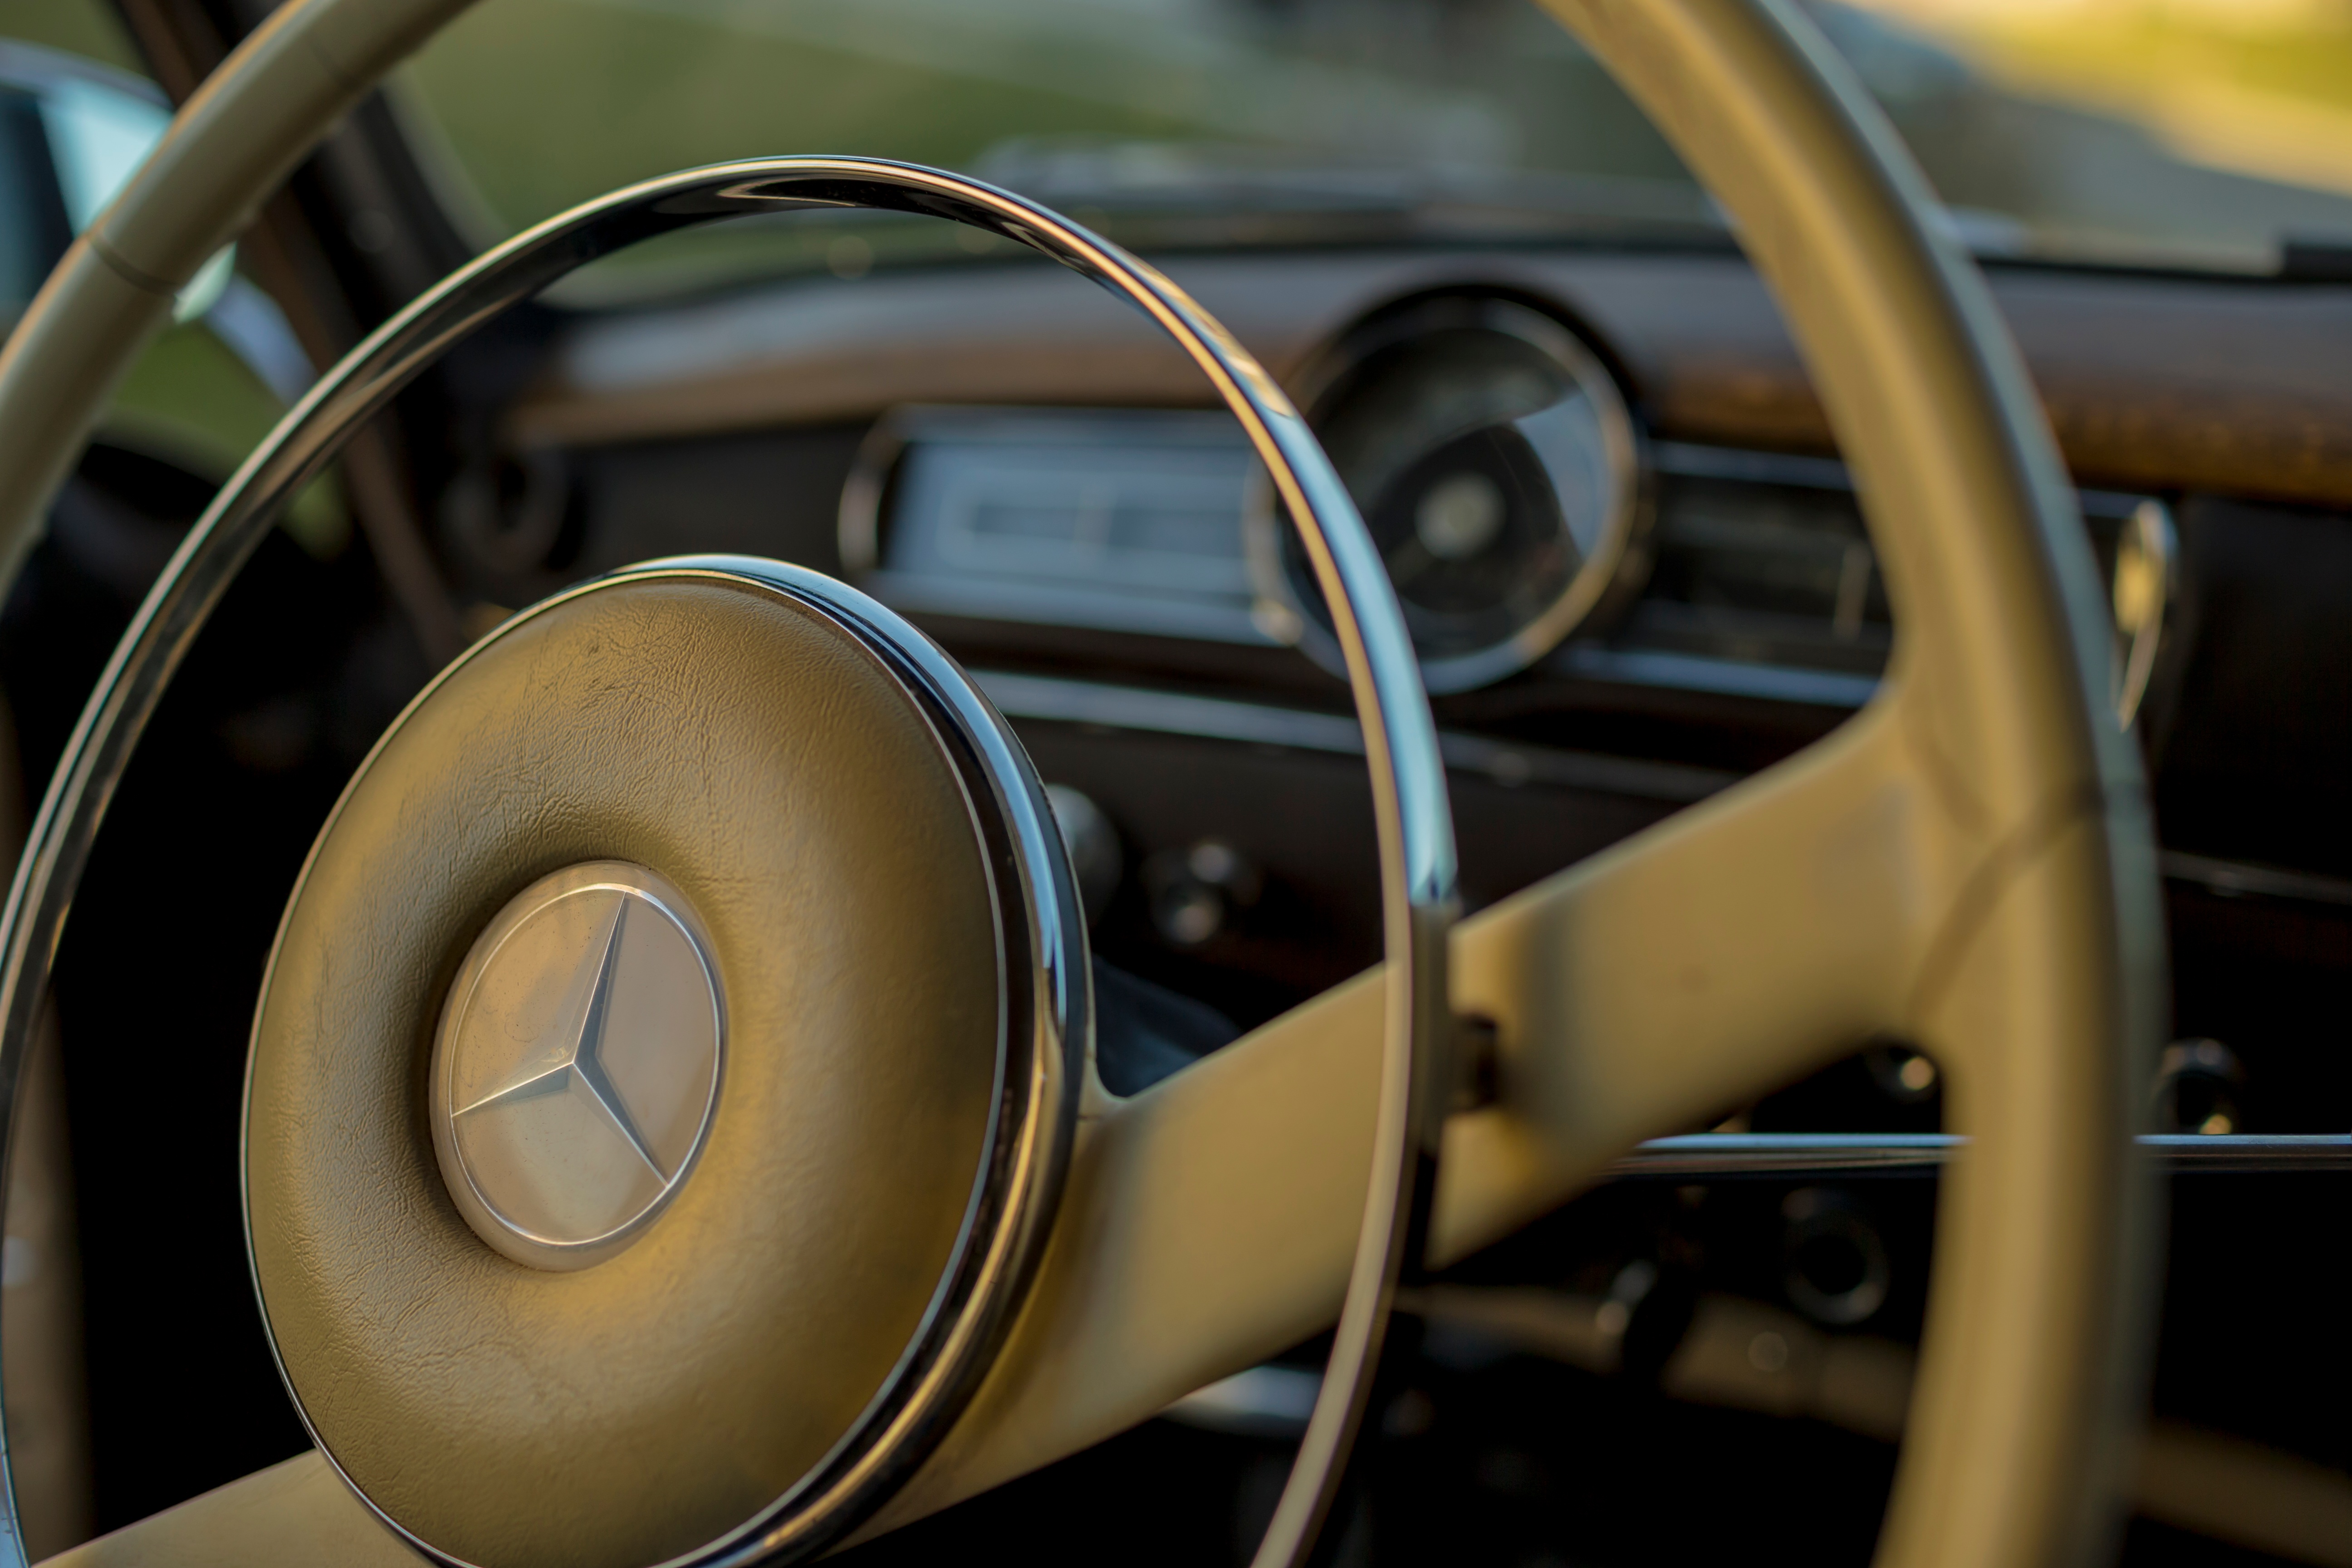
car, wheel, vehicle, steering wheel, vintage car, sedan, classic, land vehicle, automobile make, compact car, automotive design, luxury vehicle, subcompact car, steering part